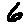
Label: 6